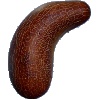
Label: Cucumber Ripe 1